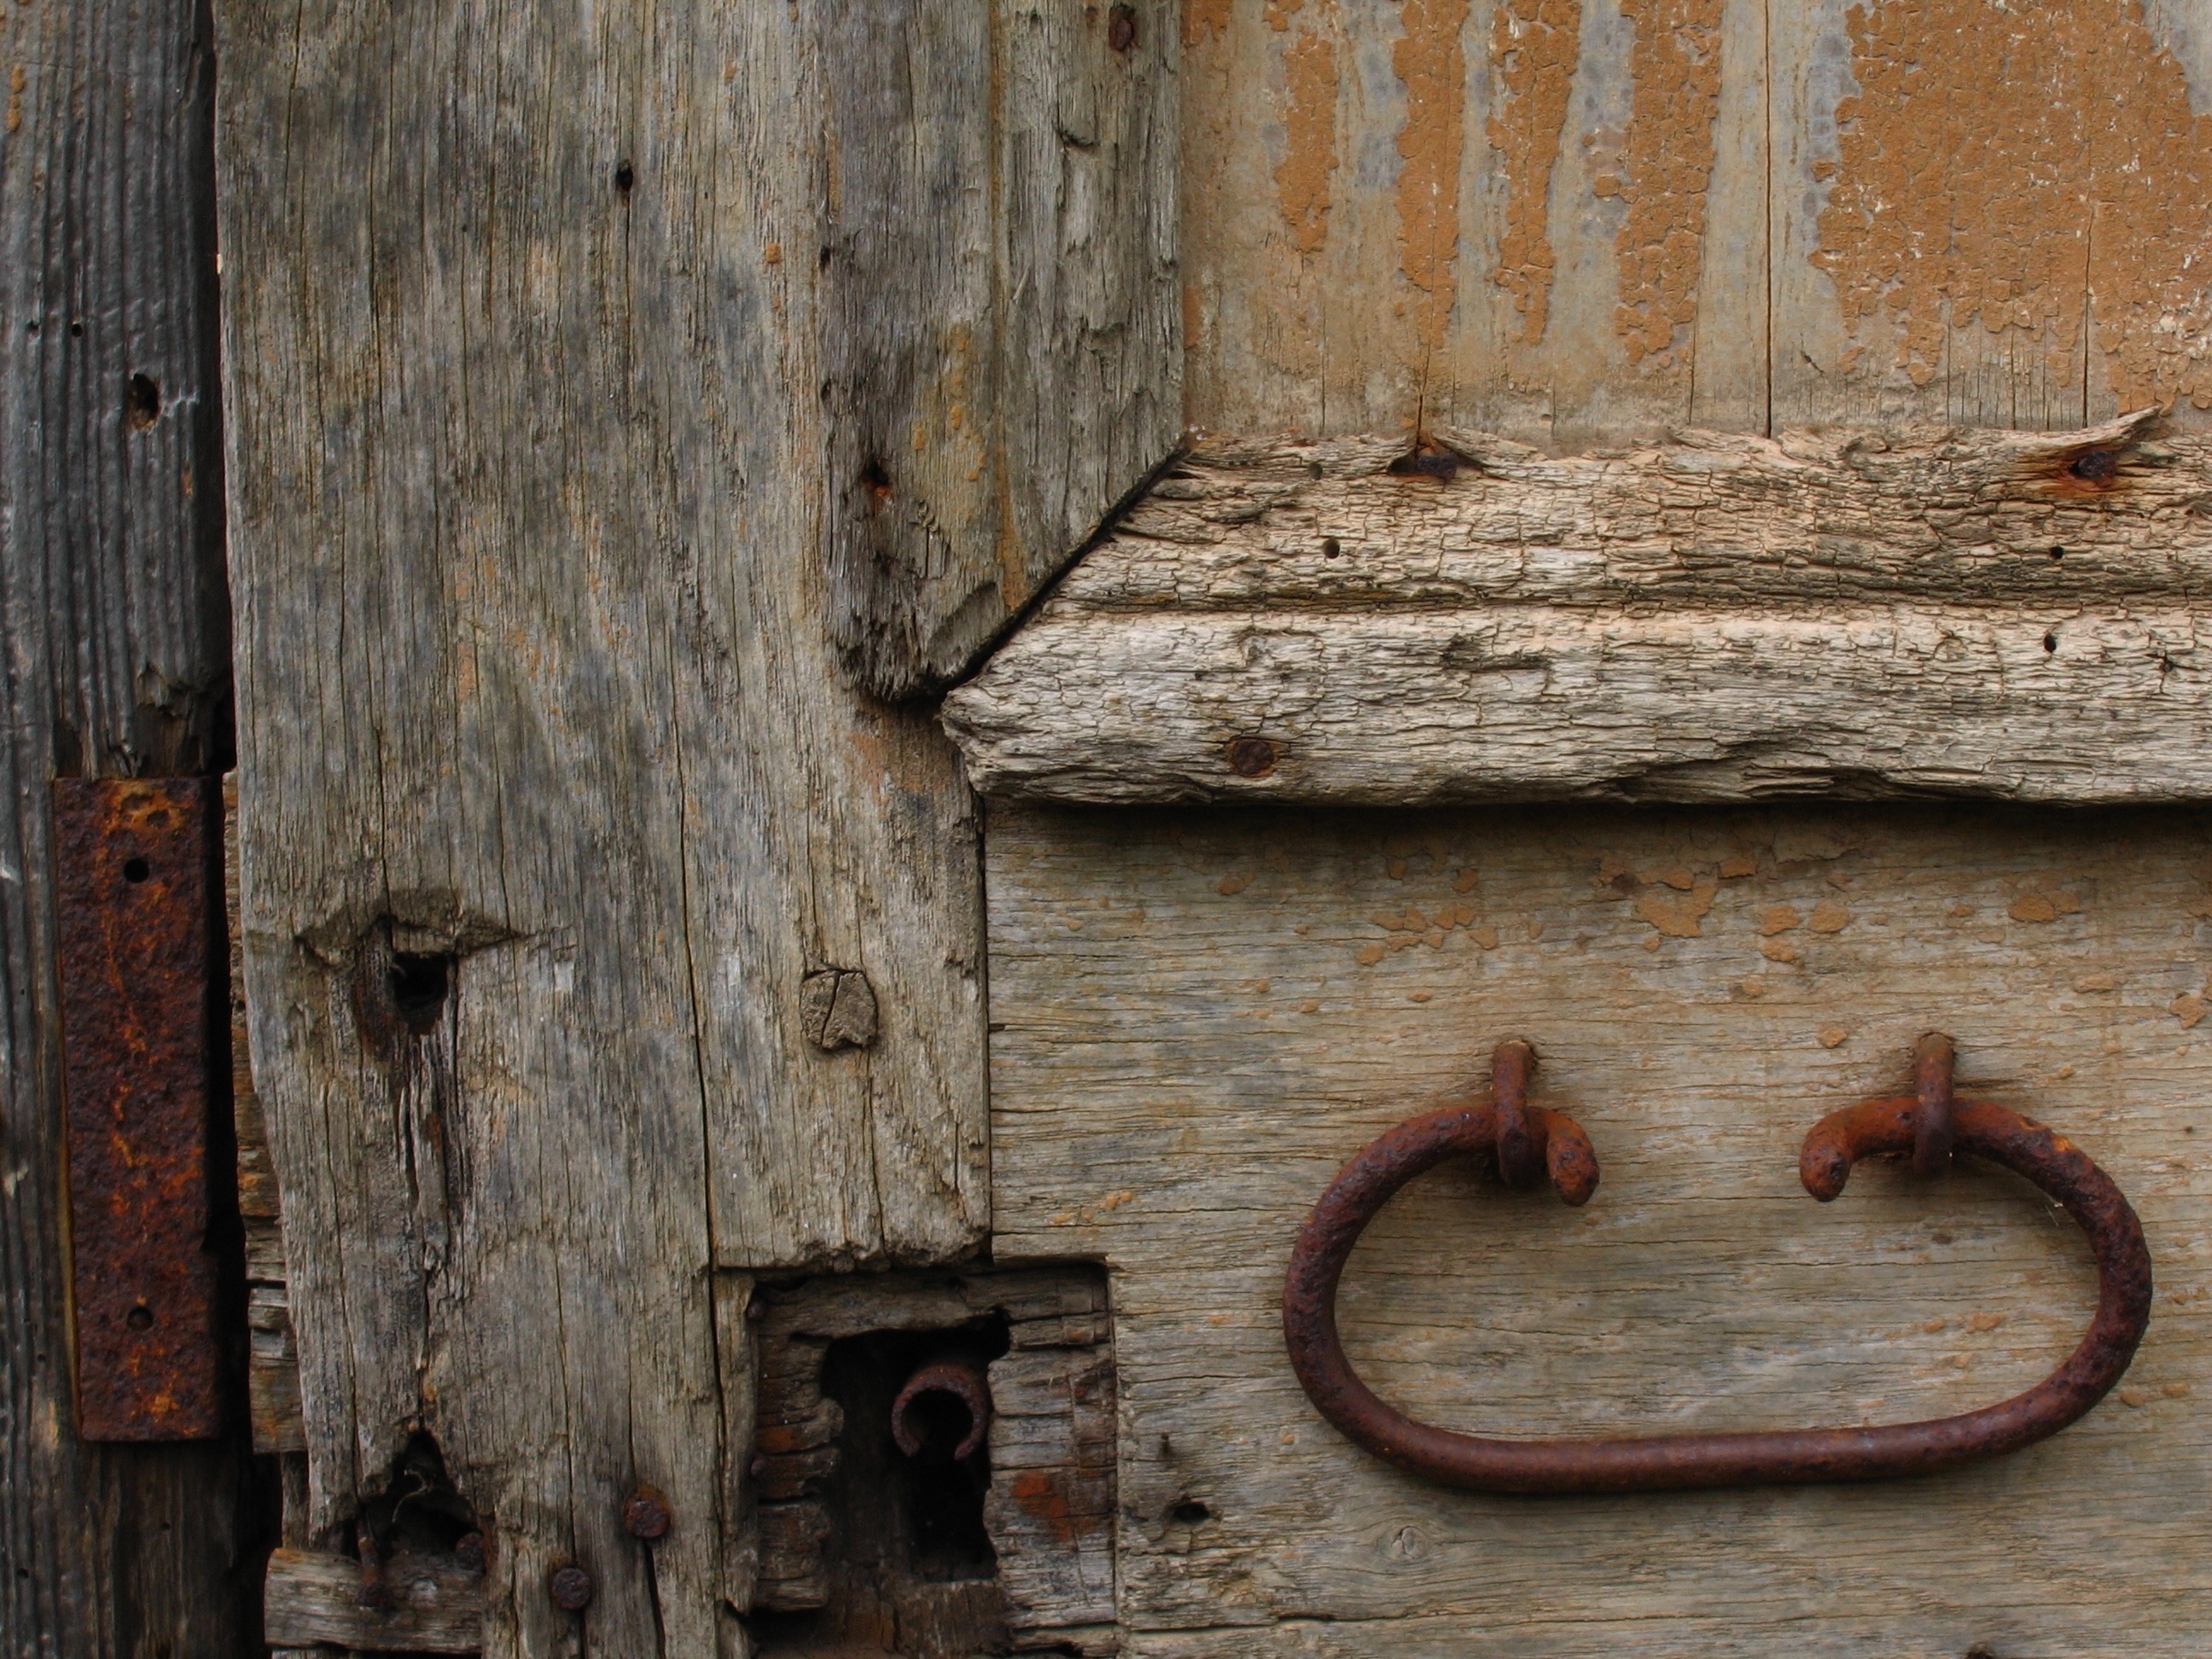
wood, antique, wall, rust, nail, door, handle, wooden door, temple, iron, lock, carving, ancient history